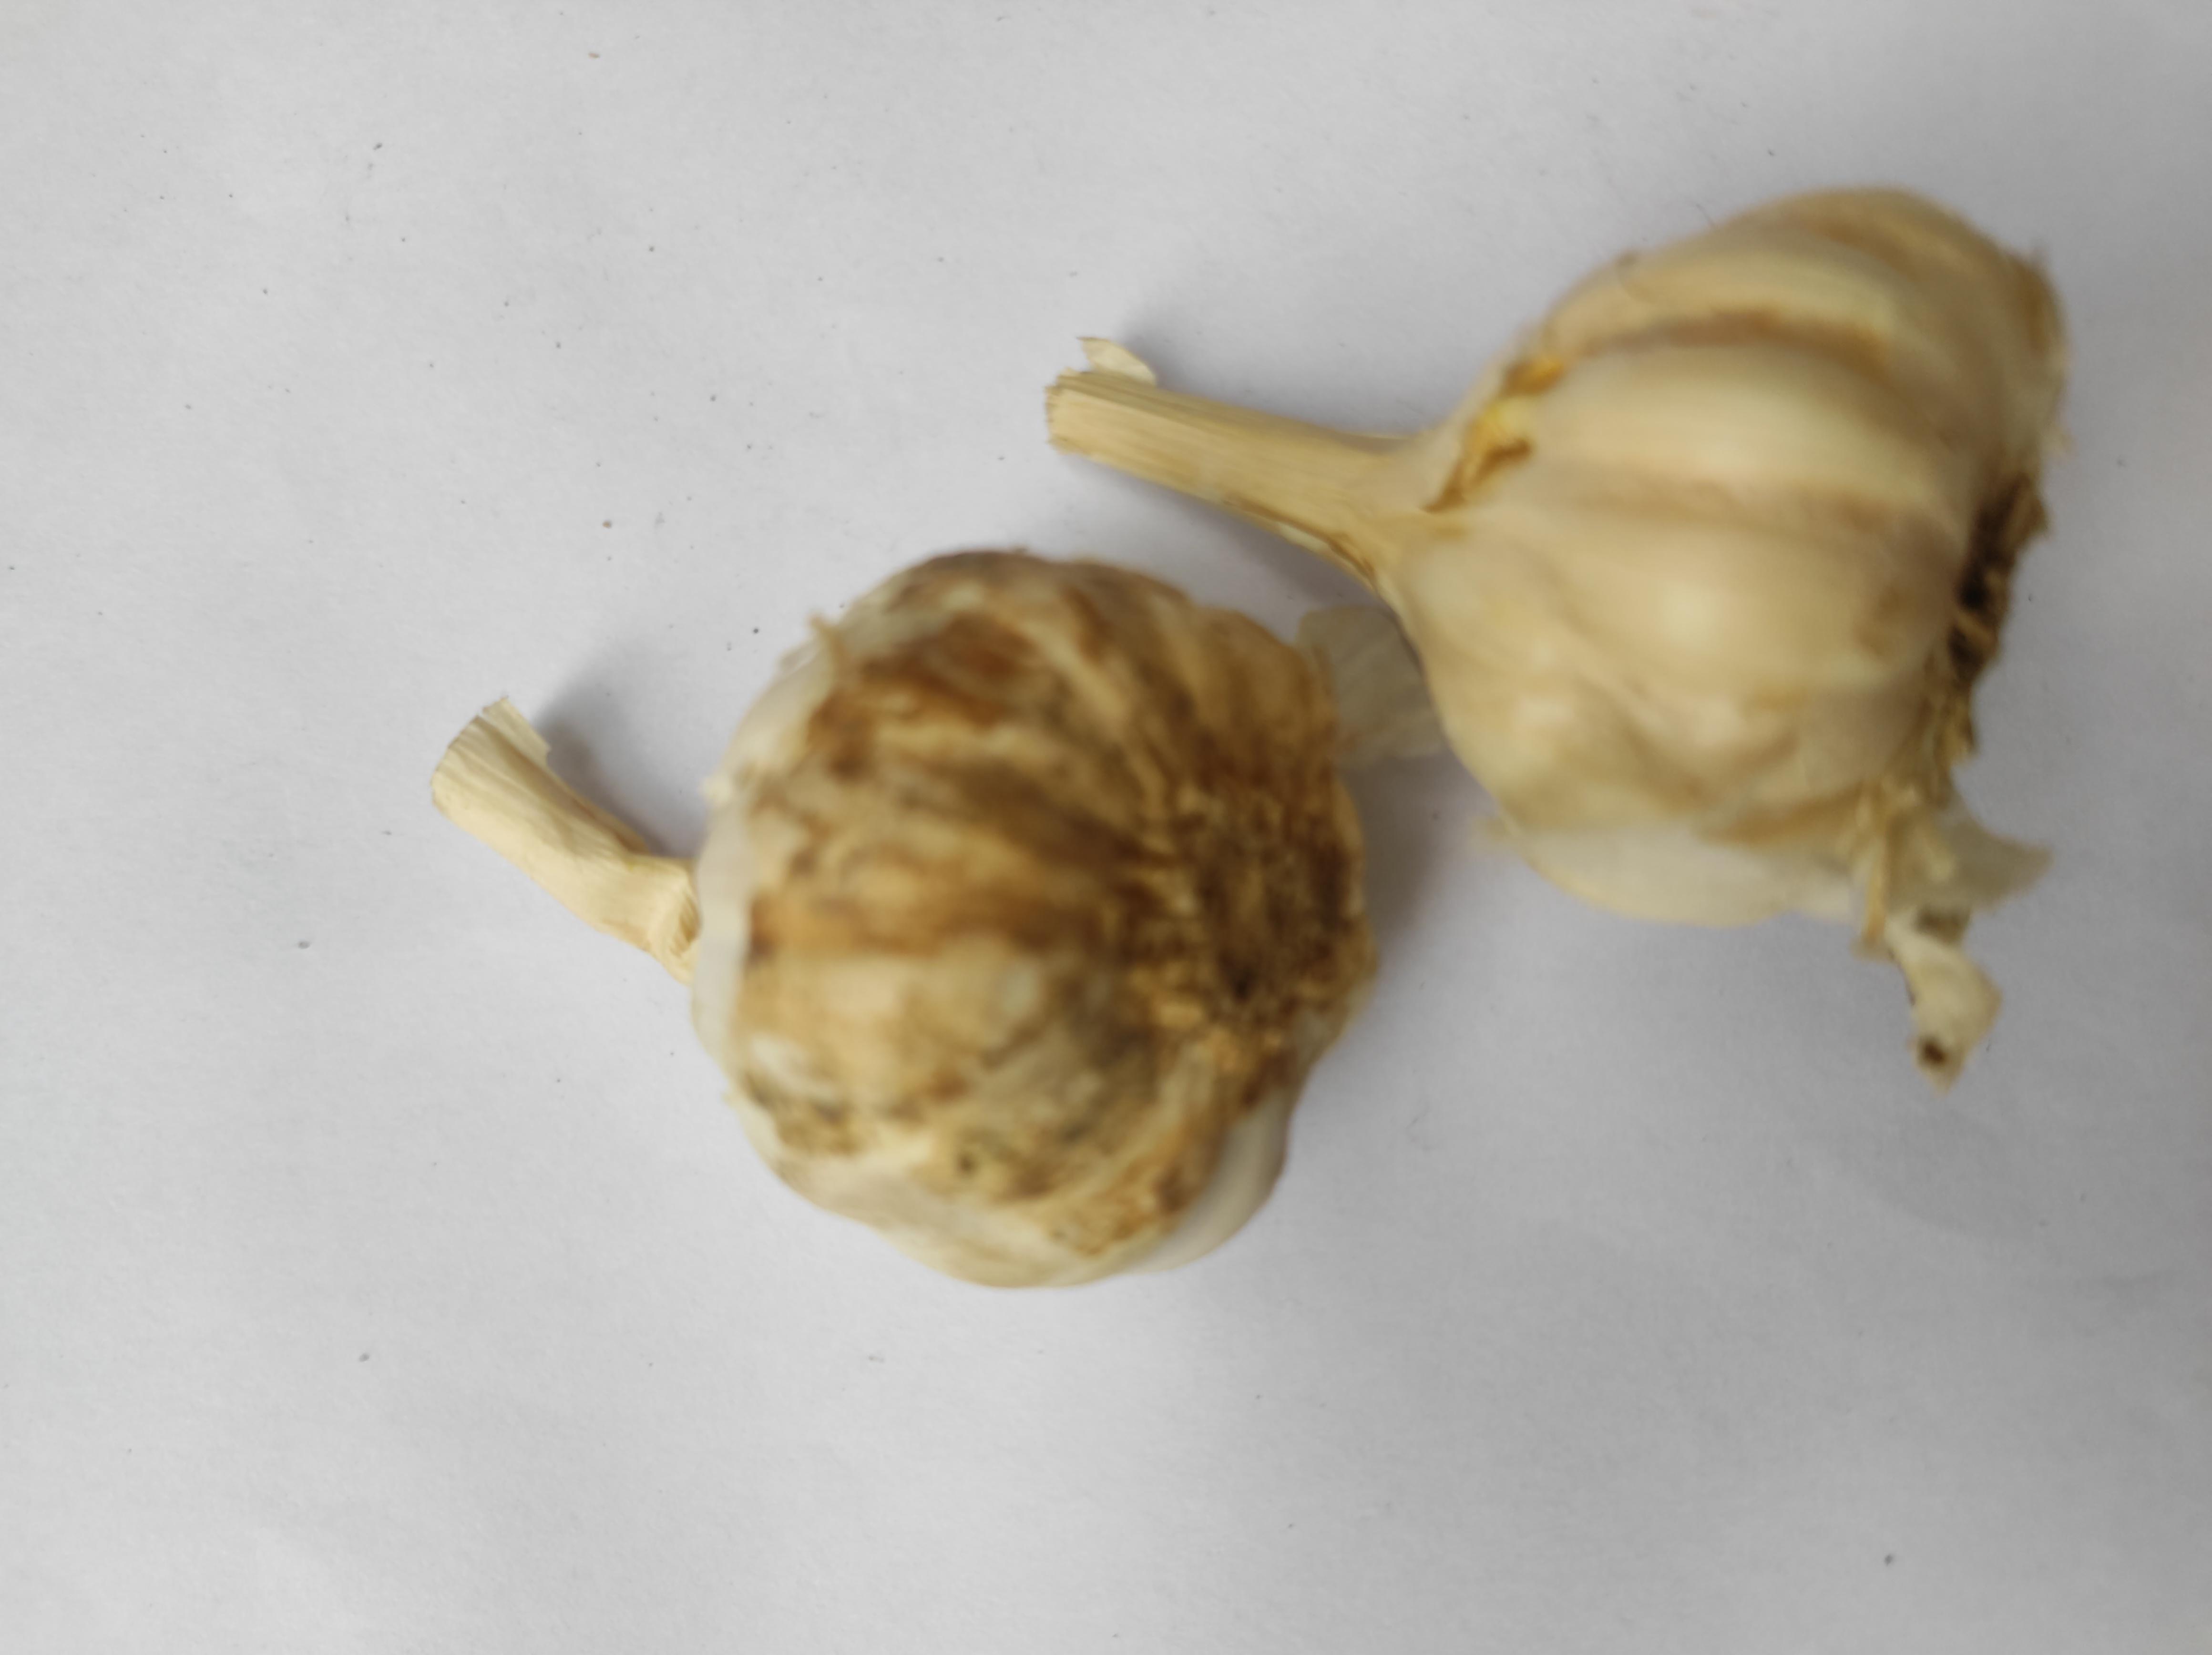
Label: Garlic